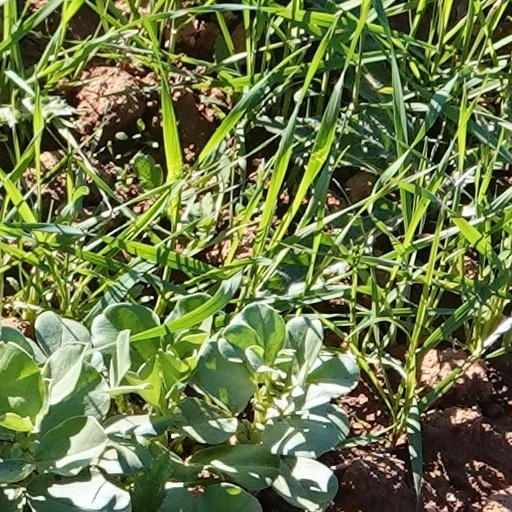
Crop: wheat